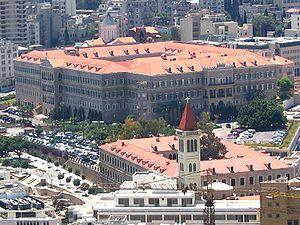
Le grand sérail de Beyrouth est un édifice construit en 1853, qui servit d'abord de caserne ottomane avant de devenir le siège du vilayet de Beyrouth en 1917, puis du Haut-commissariat français et enfin la résidence du Premier Ministre libanais après l'indépendance.
Le Liban est une république démocratique parlementaire semi-présidentielle s'inscrivant dans le cadre général du confessionnalisme, une forme de consociationalisme dans laquelle les postes les plus élevés sont proportionnellement réservés aux représentants de certaines communautés religieuses.